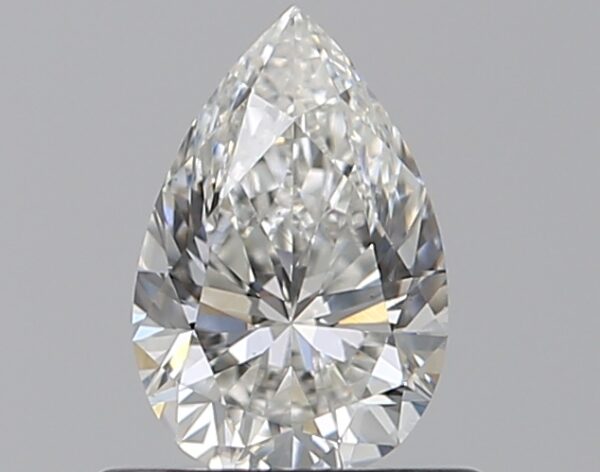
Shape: pear
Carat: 0.5
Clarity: VS1
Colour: G
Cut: EX
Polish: EX
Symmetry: VG
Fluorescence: N
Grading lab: GIA
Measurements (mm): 6.69 x 4.4 x 2.81